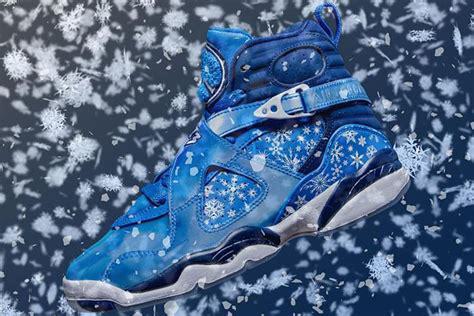
Brand: Jordan
Model: 8 Retro